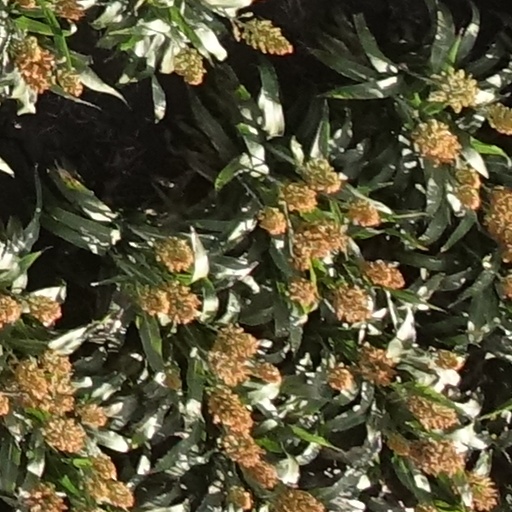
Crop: sorghum